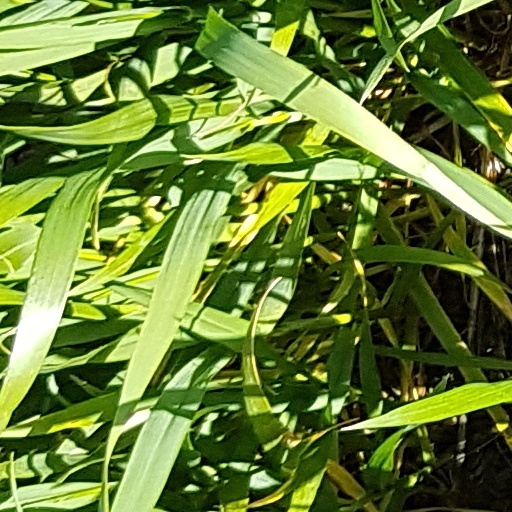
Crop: wheat